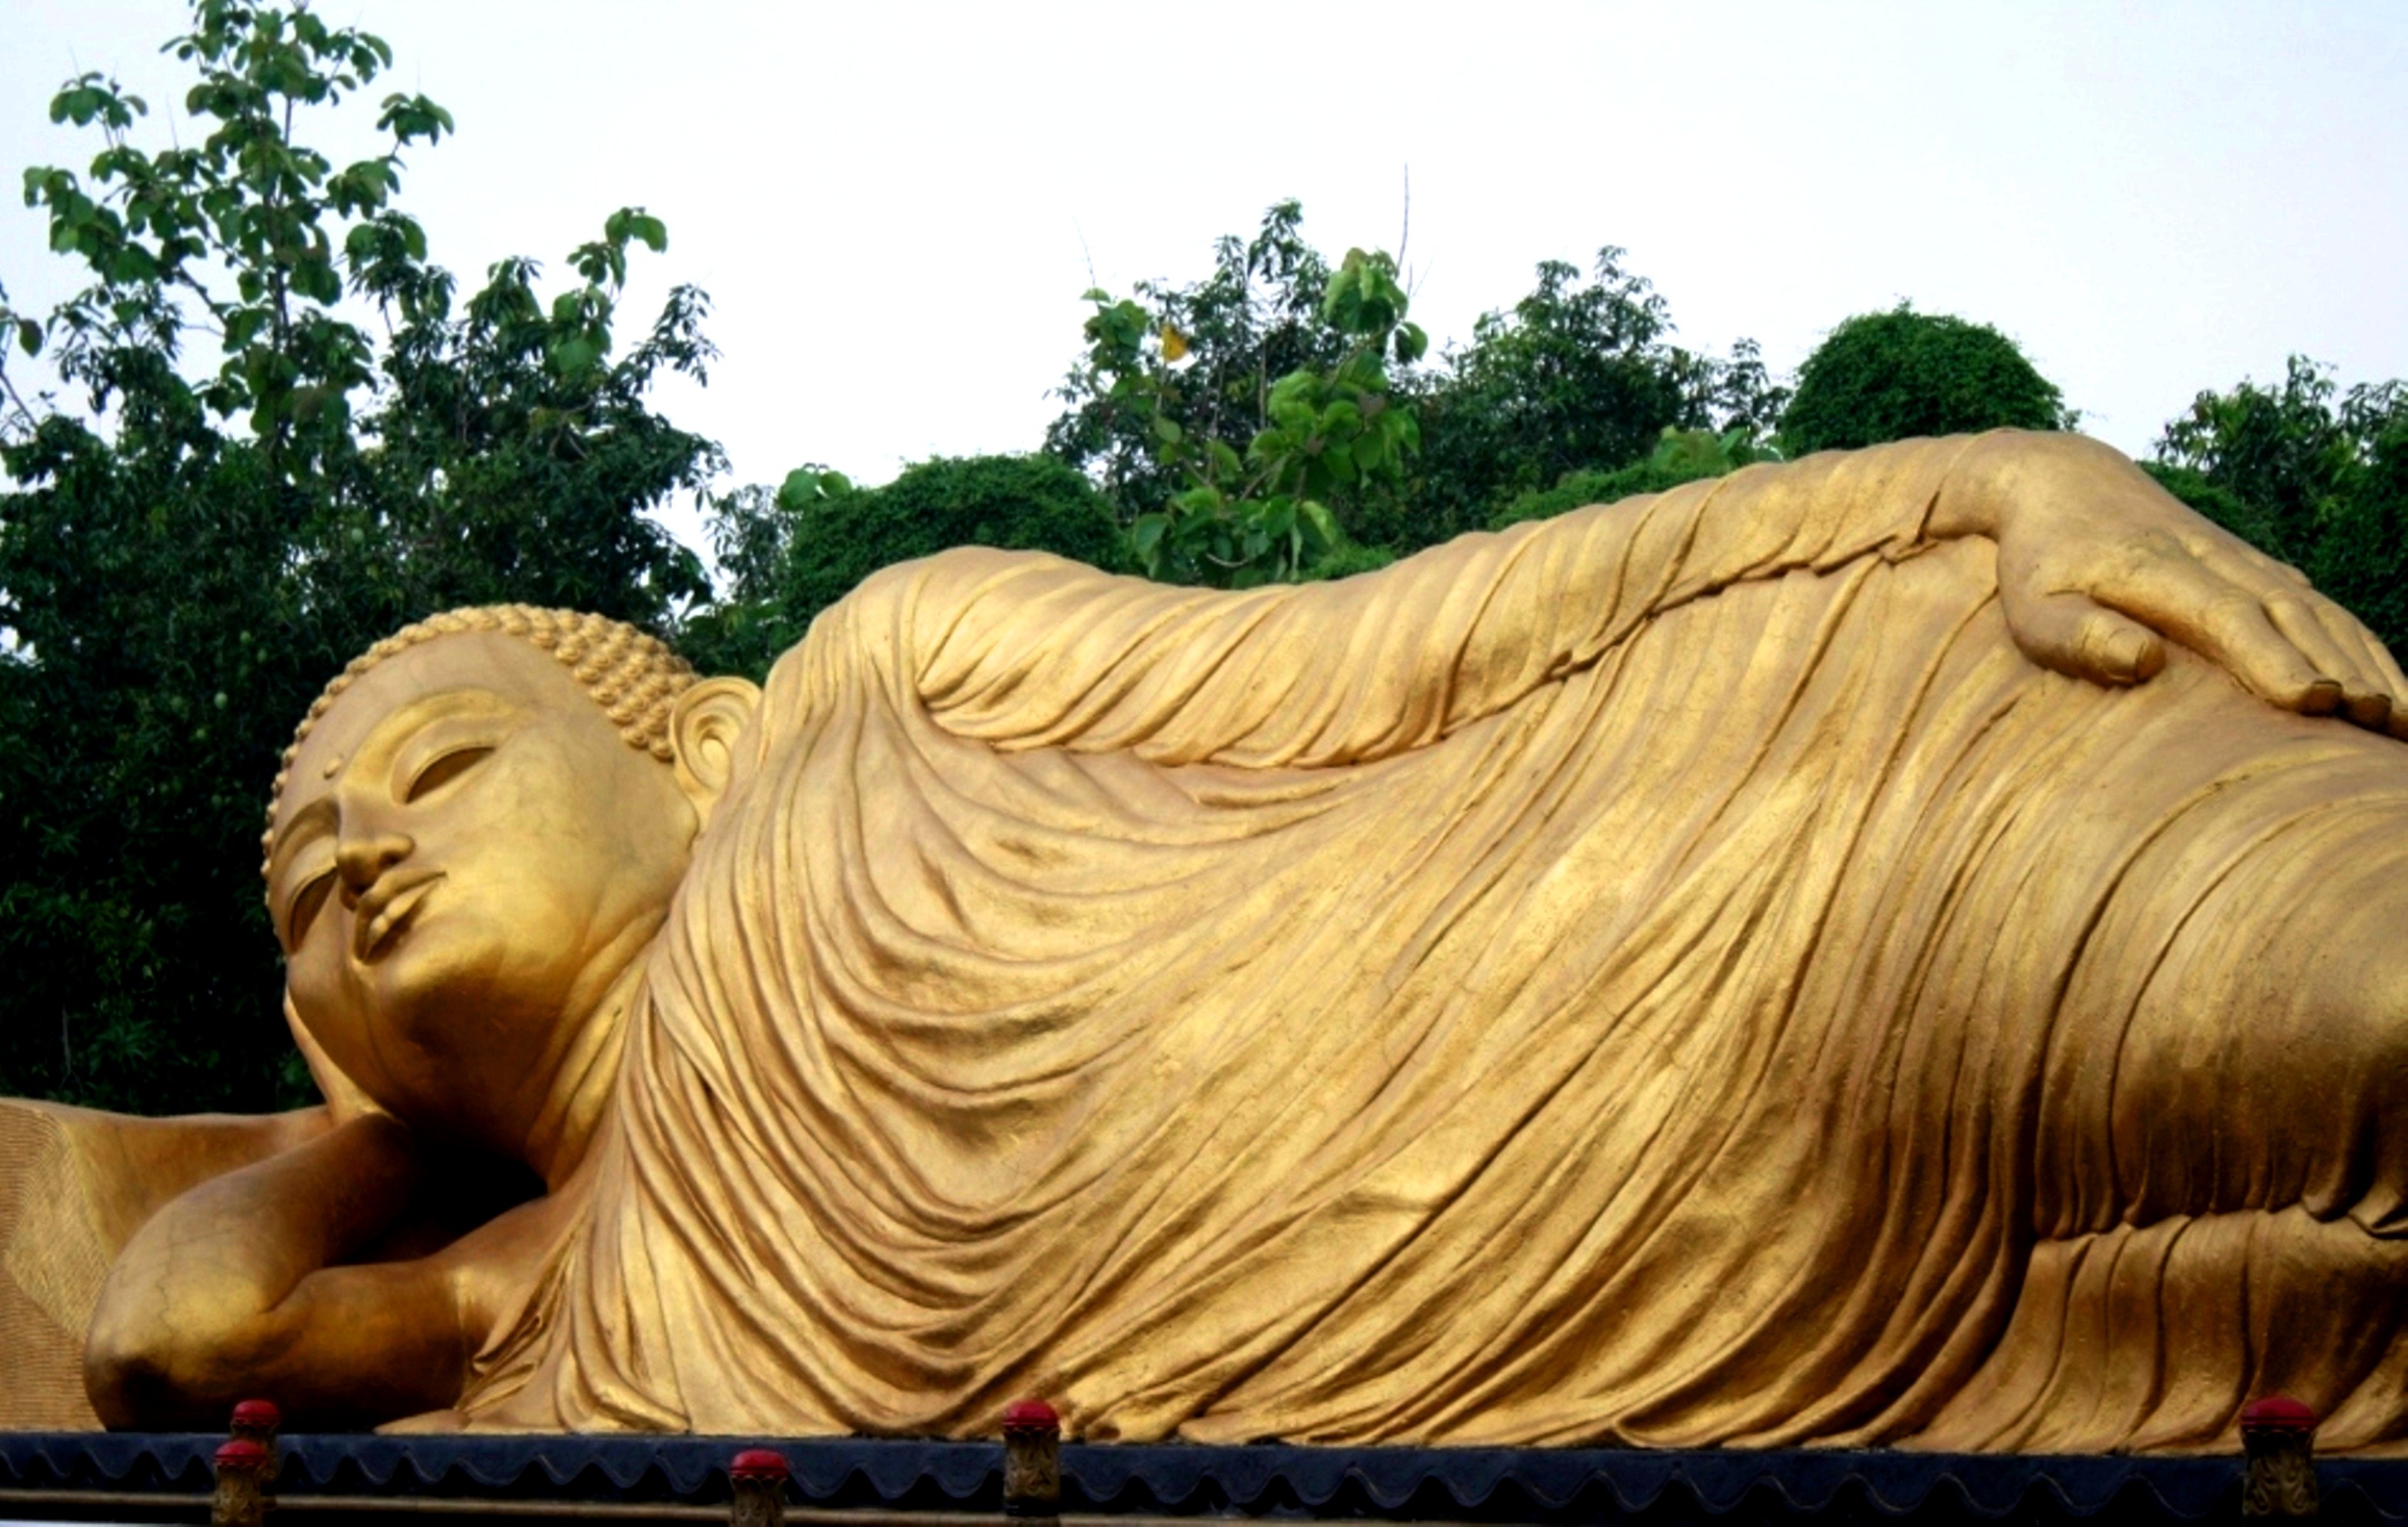
sand, monument, statue, buddhist, religion, lion, sculpture, art, temple, faith, carving, indonesia, java, mythology, budha, buddhist temple, faithful, east java, patung, mojokerto, jawa timur, maha vihara majapahit